Frédéric Hanvi

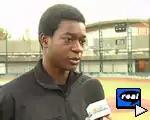
Frédéric Hanvi giving a TV interview in France after signing his Minor League contract

Frédéric Hanvi (born 2 May 1989 in Senlis, France) is a French baseball player, having played for several junior national teams in France, and for several French pro teams before being scouted by Major League Baseball. He was signed to a seven-year Minor League Contract with the Minnesota Twins organization. He is the second French player to be signed to a Major League contract after Joris Bert. The Twins have also promised to free him to play with Team France during official competitions. He is currently a free agent. He played for Team France in the 2019 European Baseball Championship.